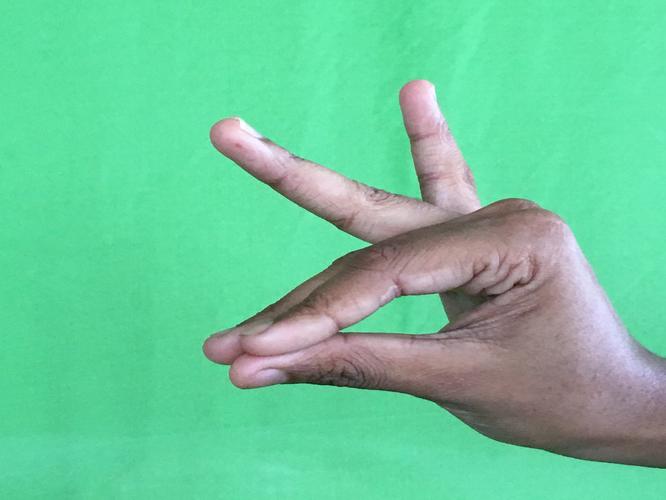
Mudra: Katakamukha_1
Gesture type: single_hand